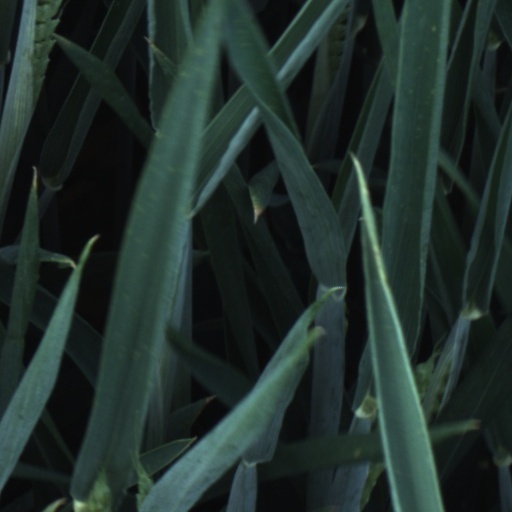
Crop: wheat